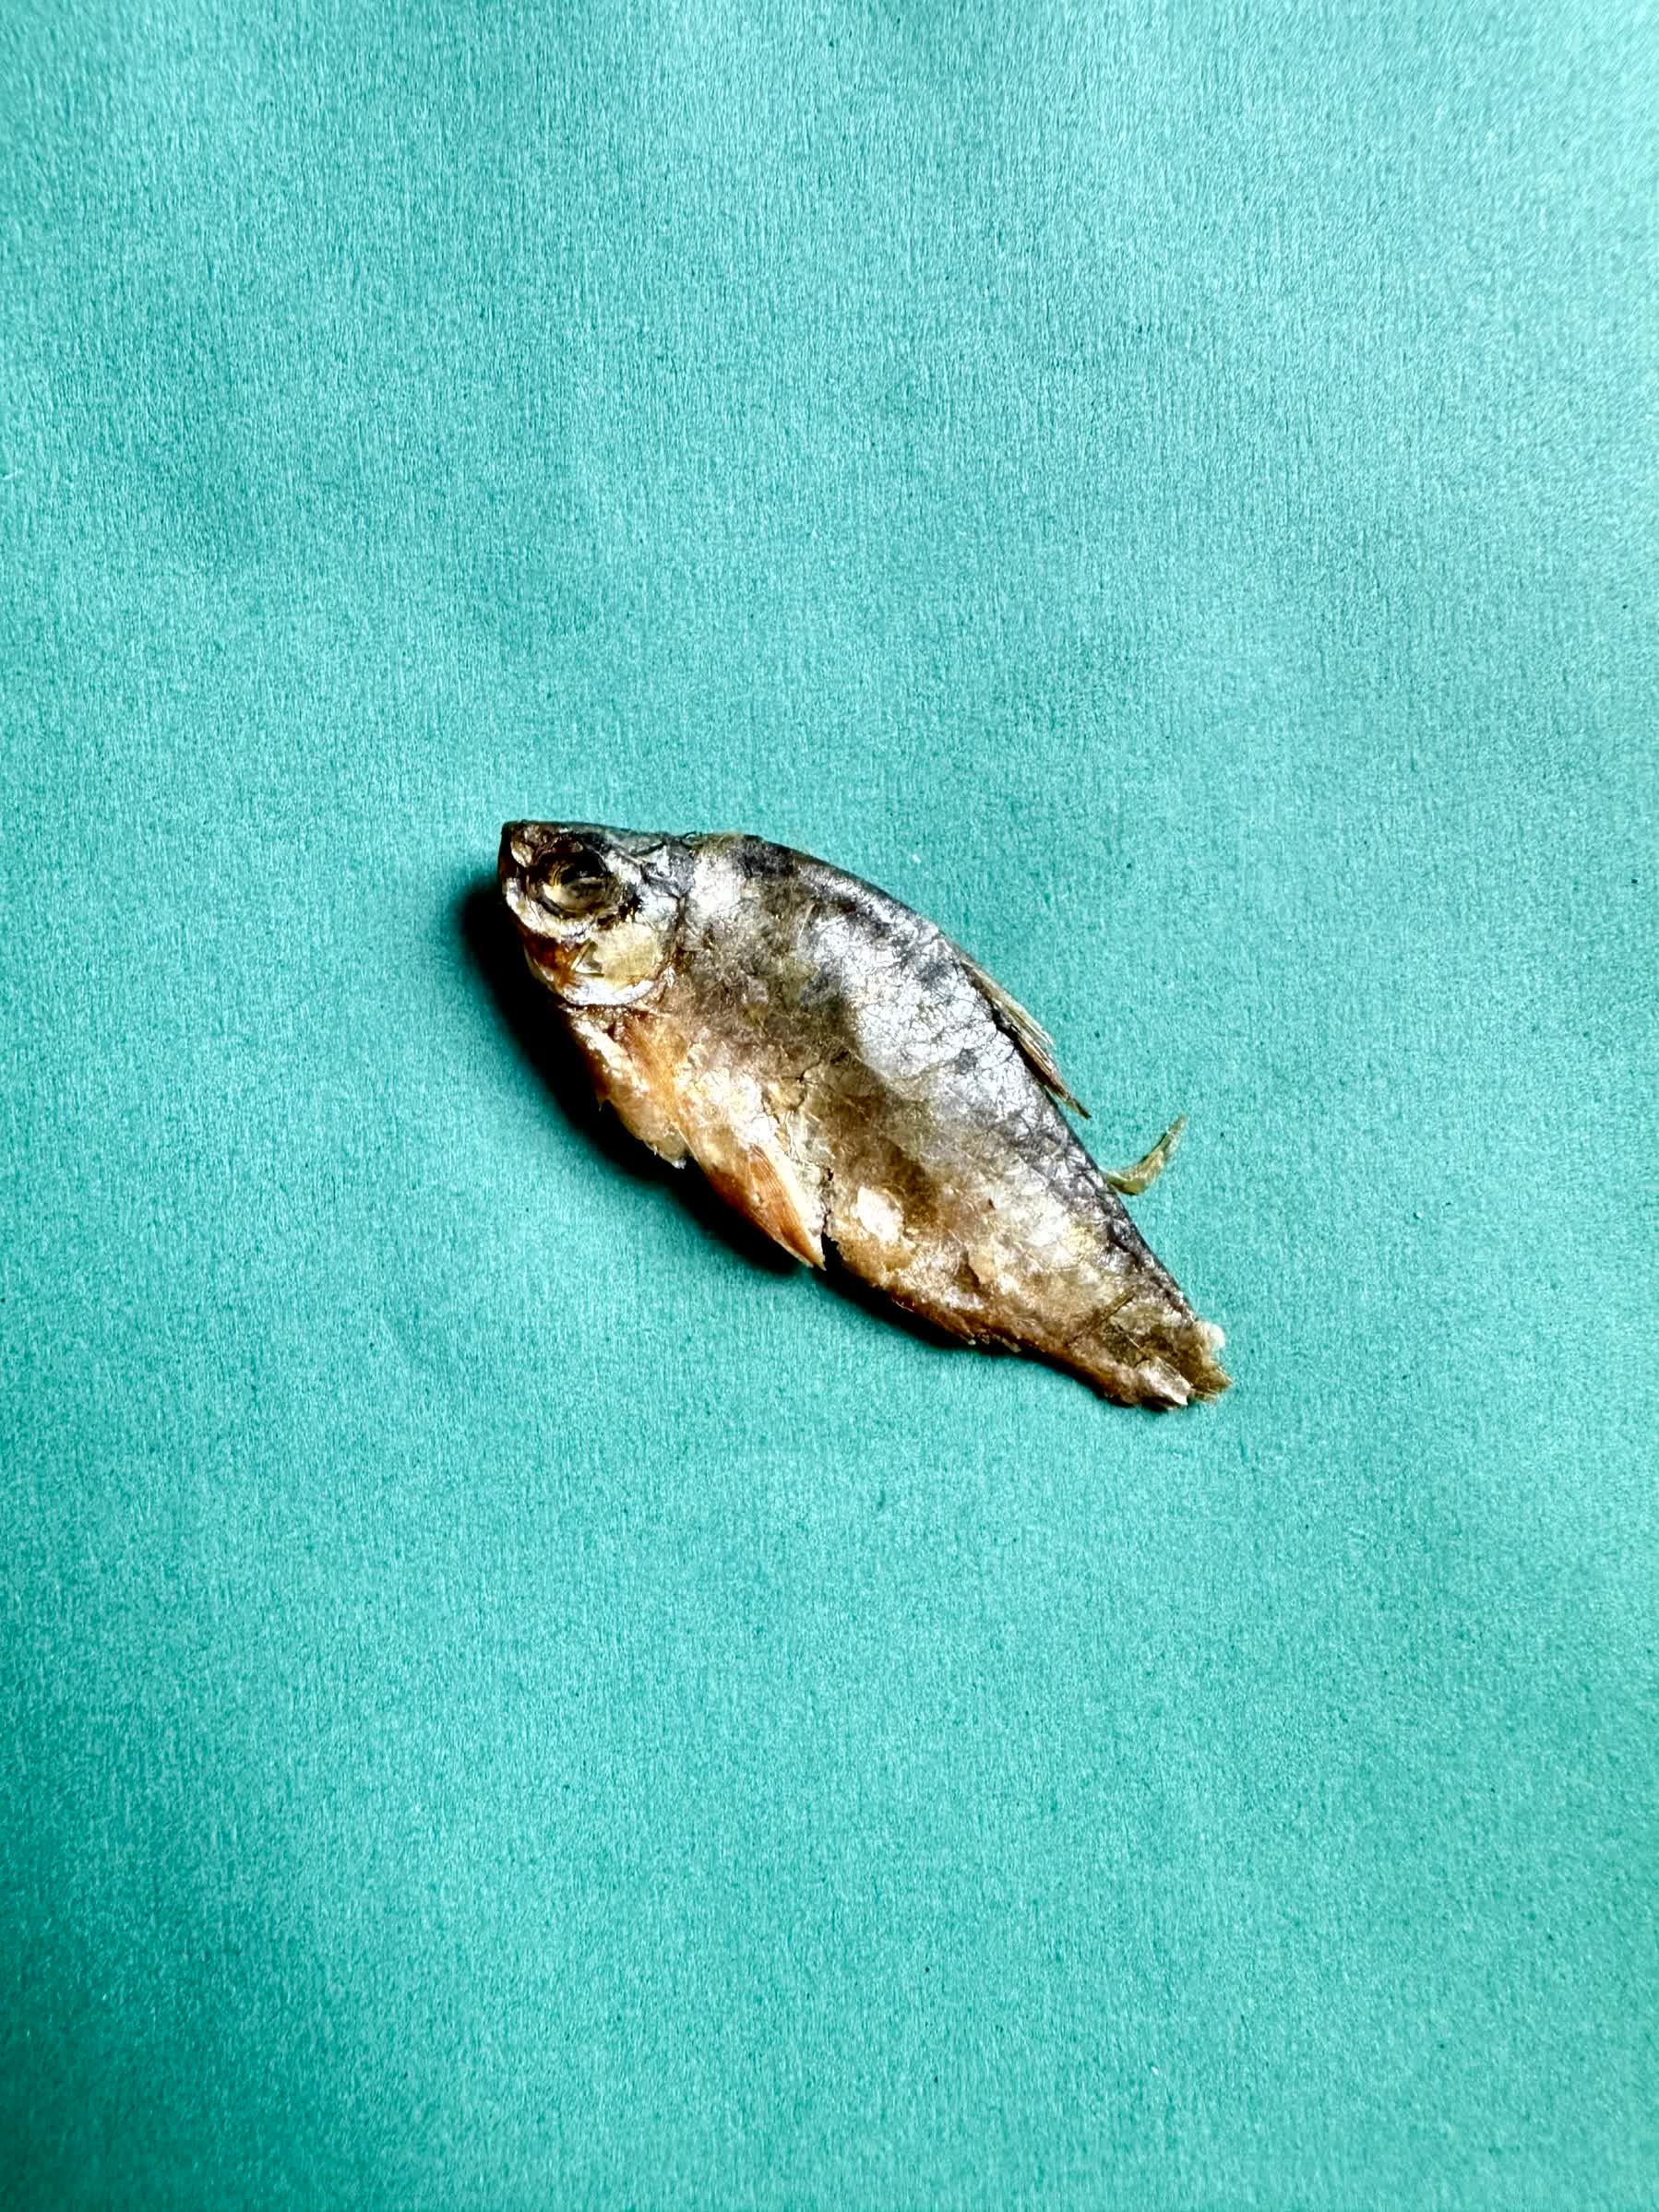
Species: puti chepa